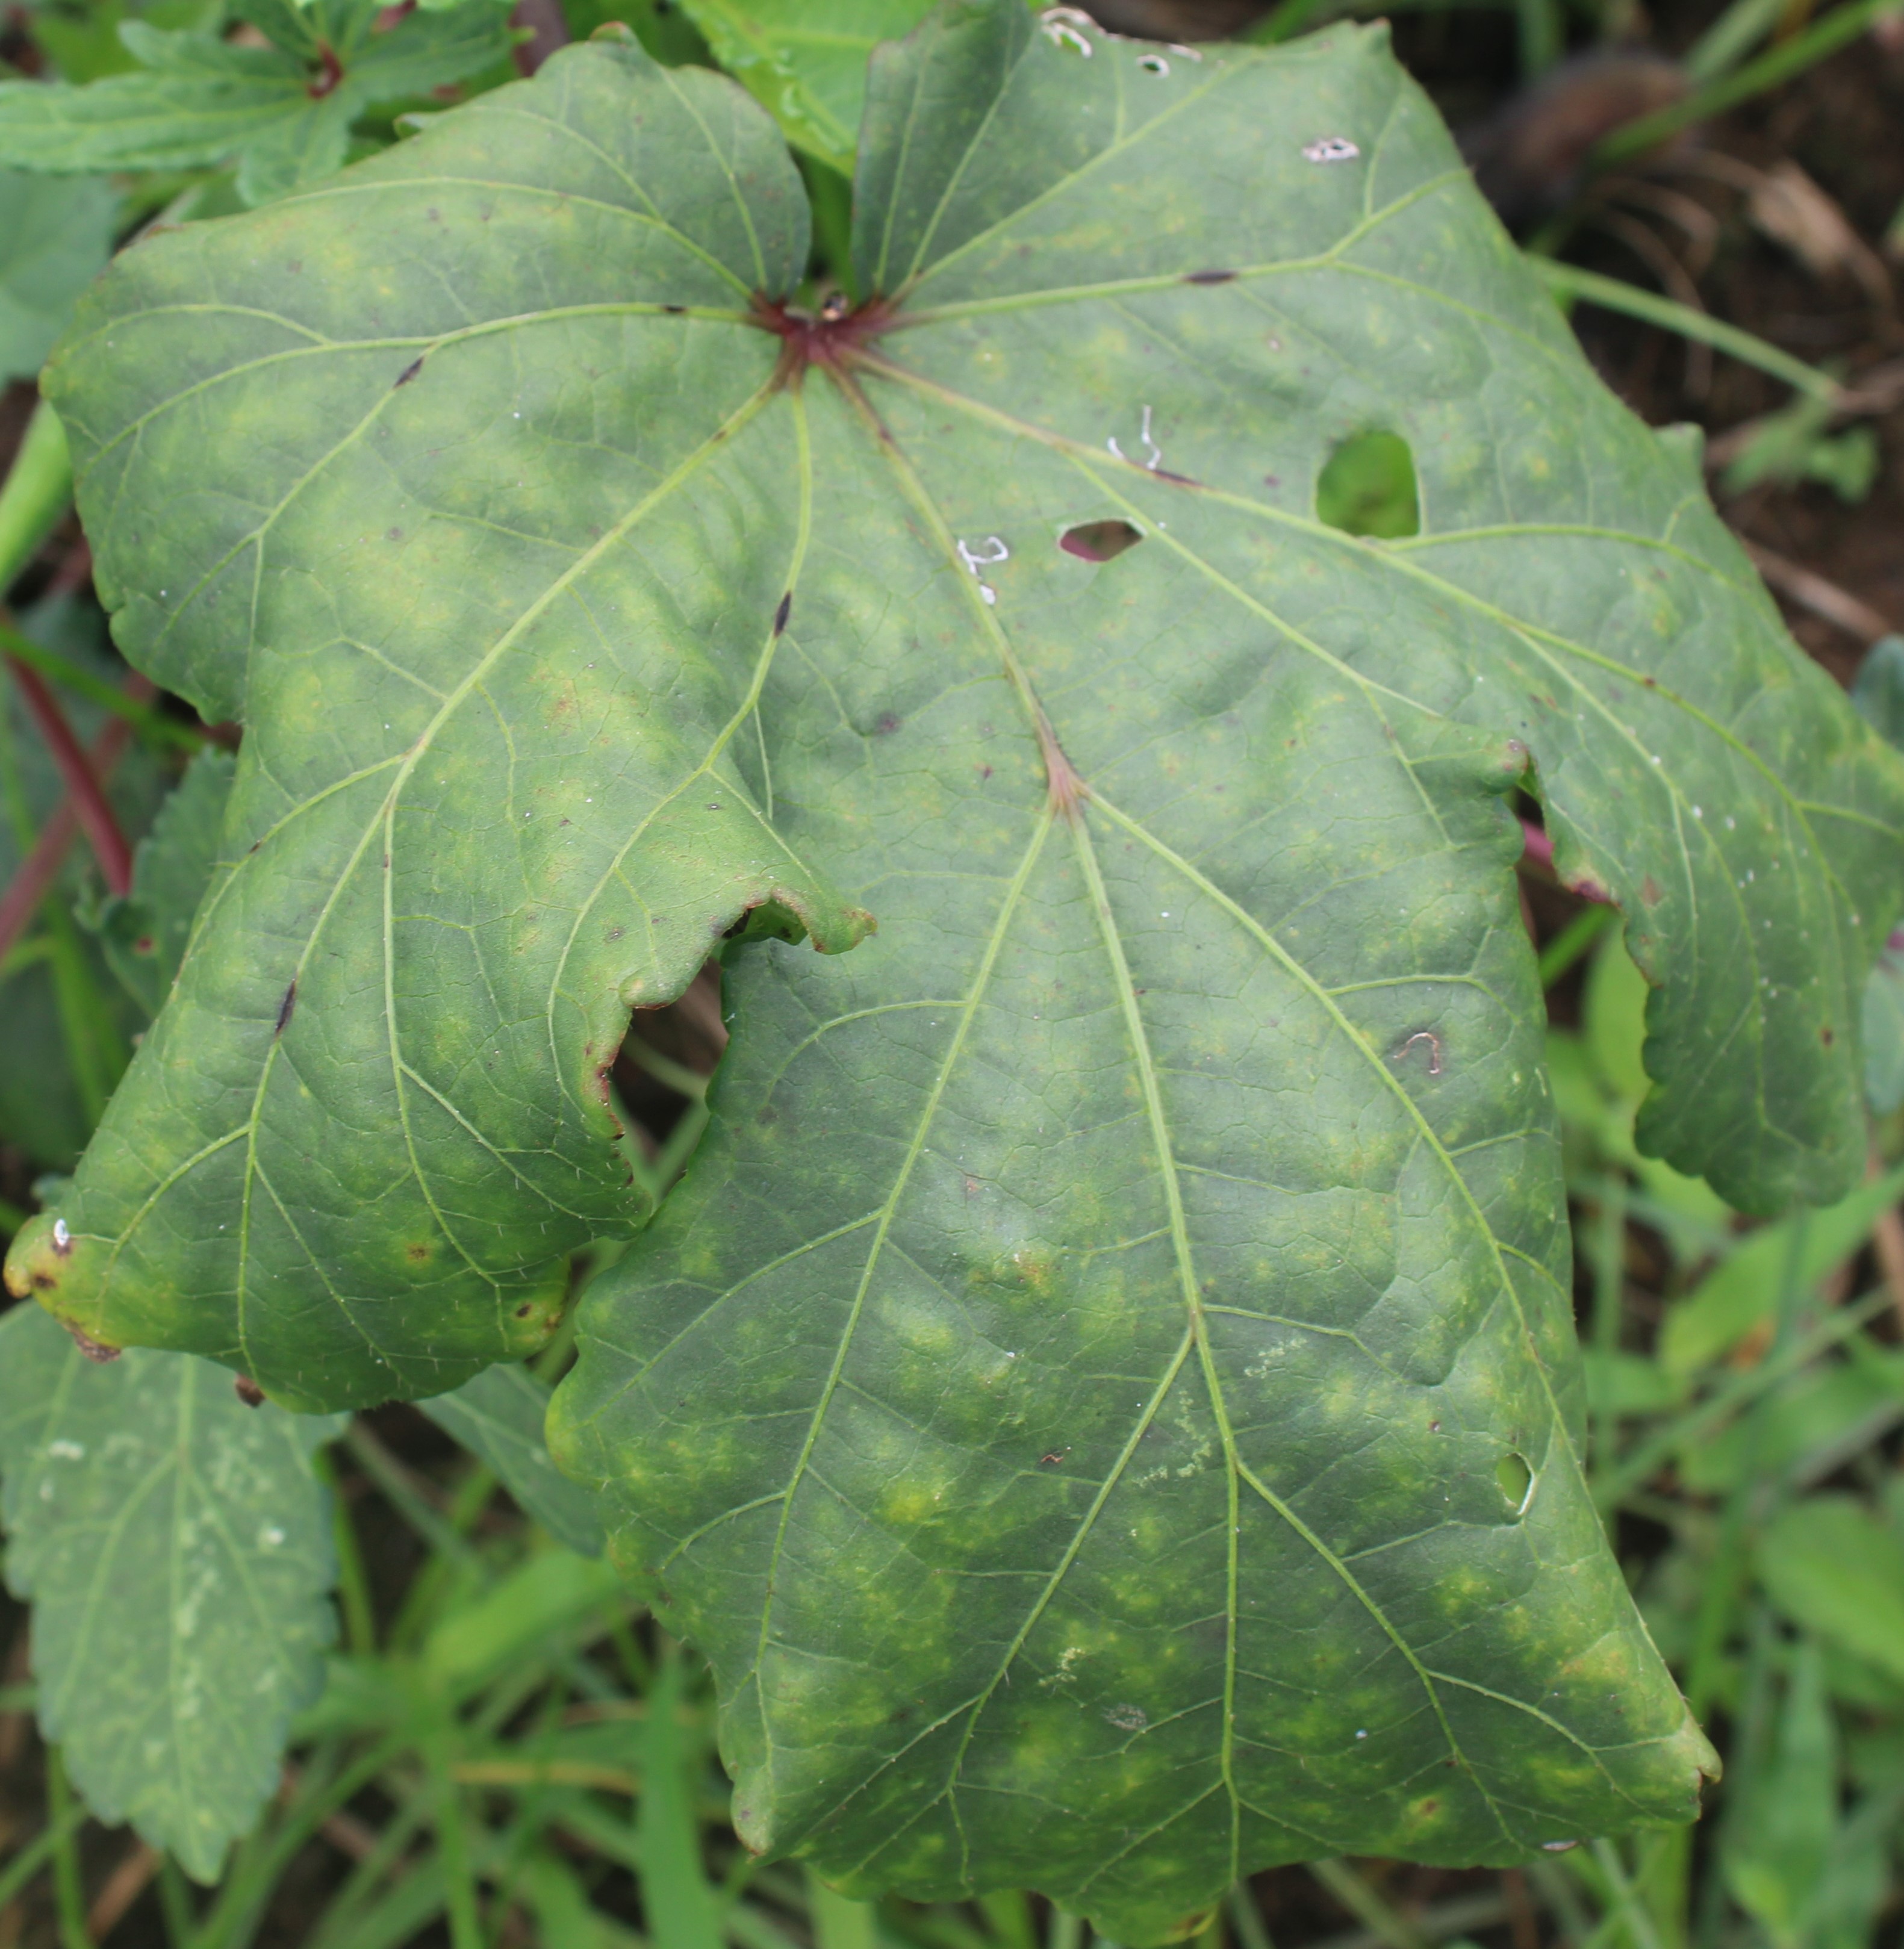
Label: Alternaria Leaf Spot